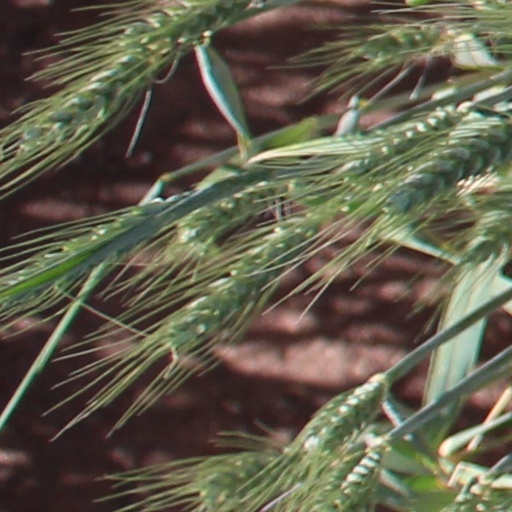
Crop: wheat